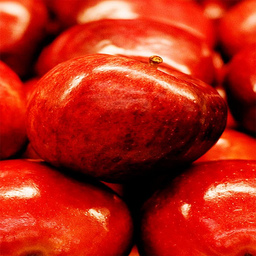
Label: Apple